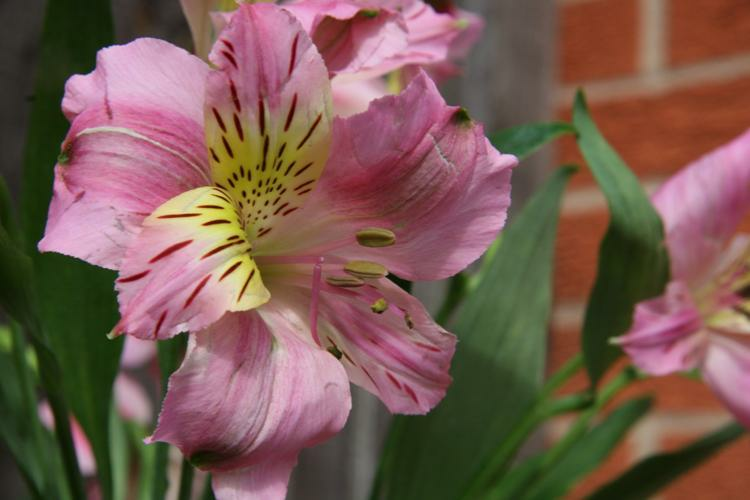
Flower: peruvian lily